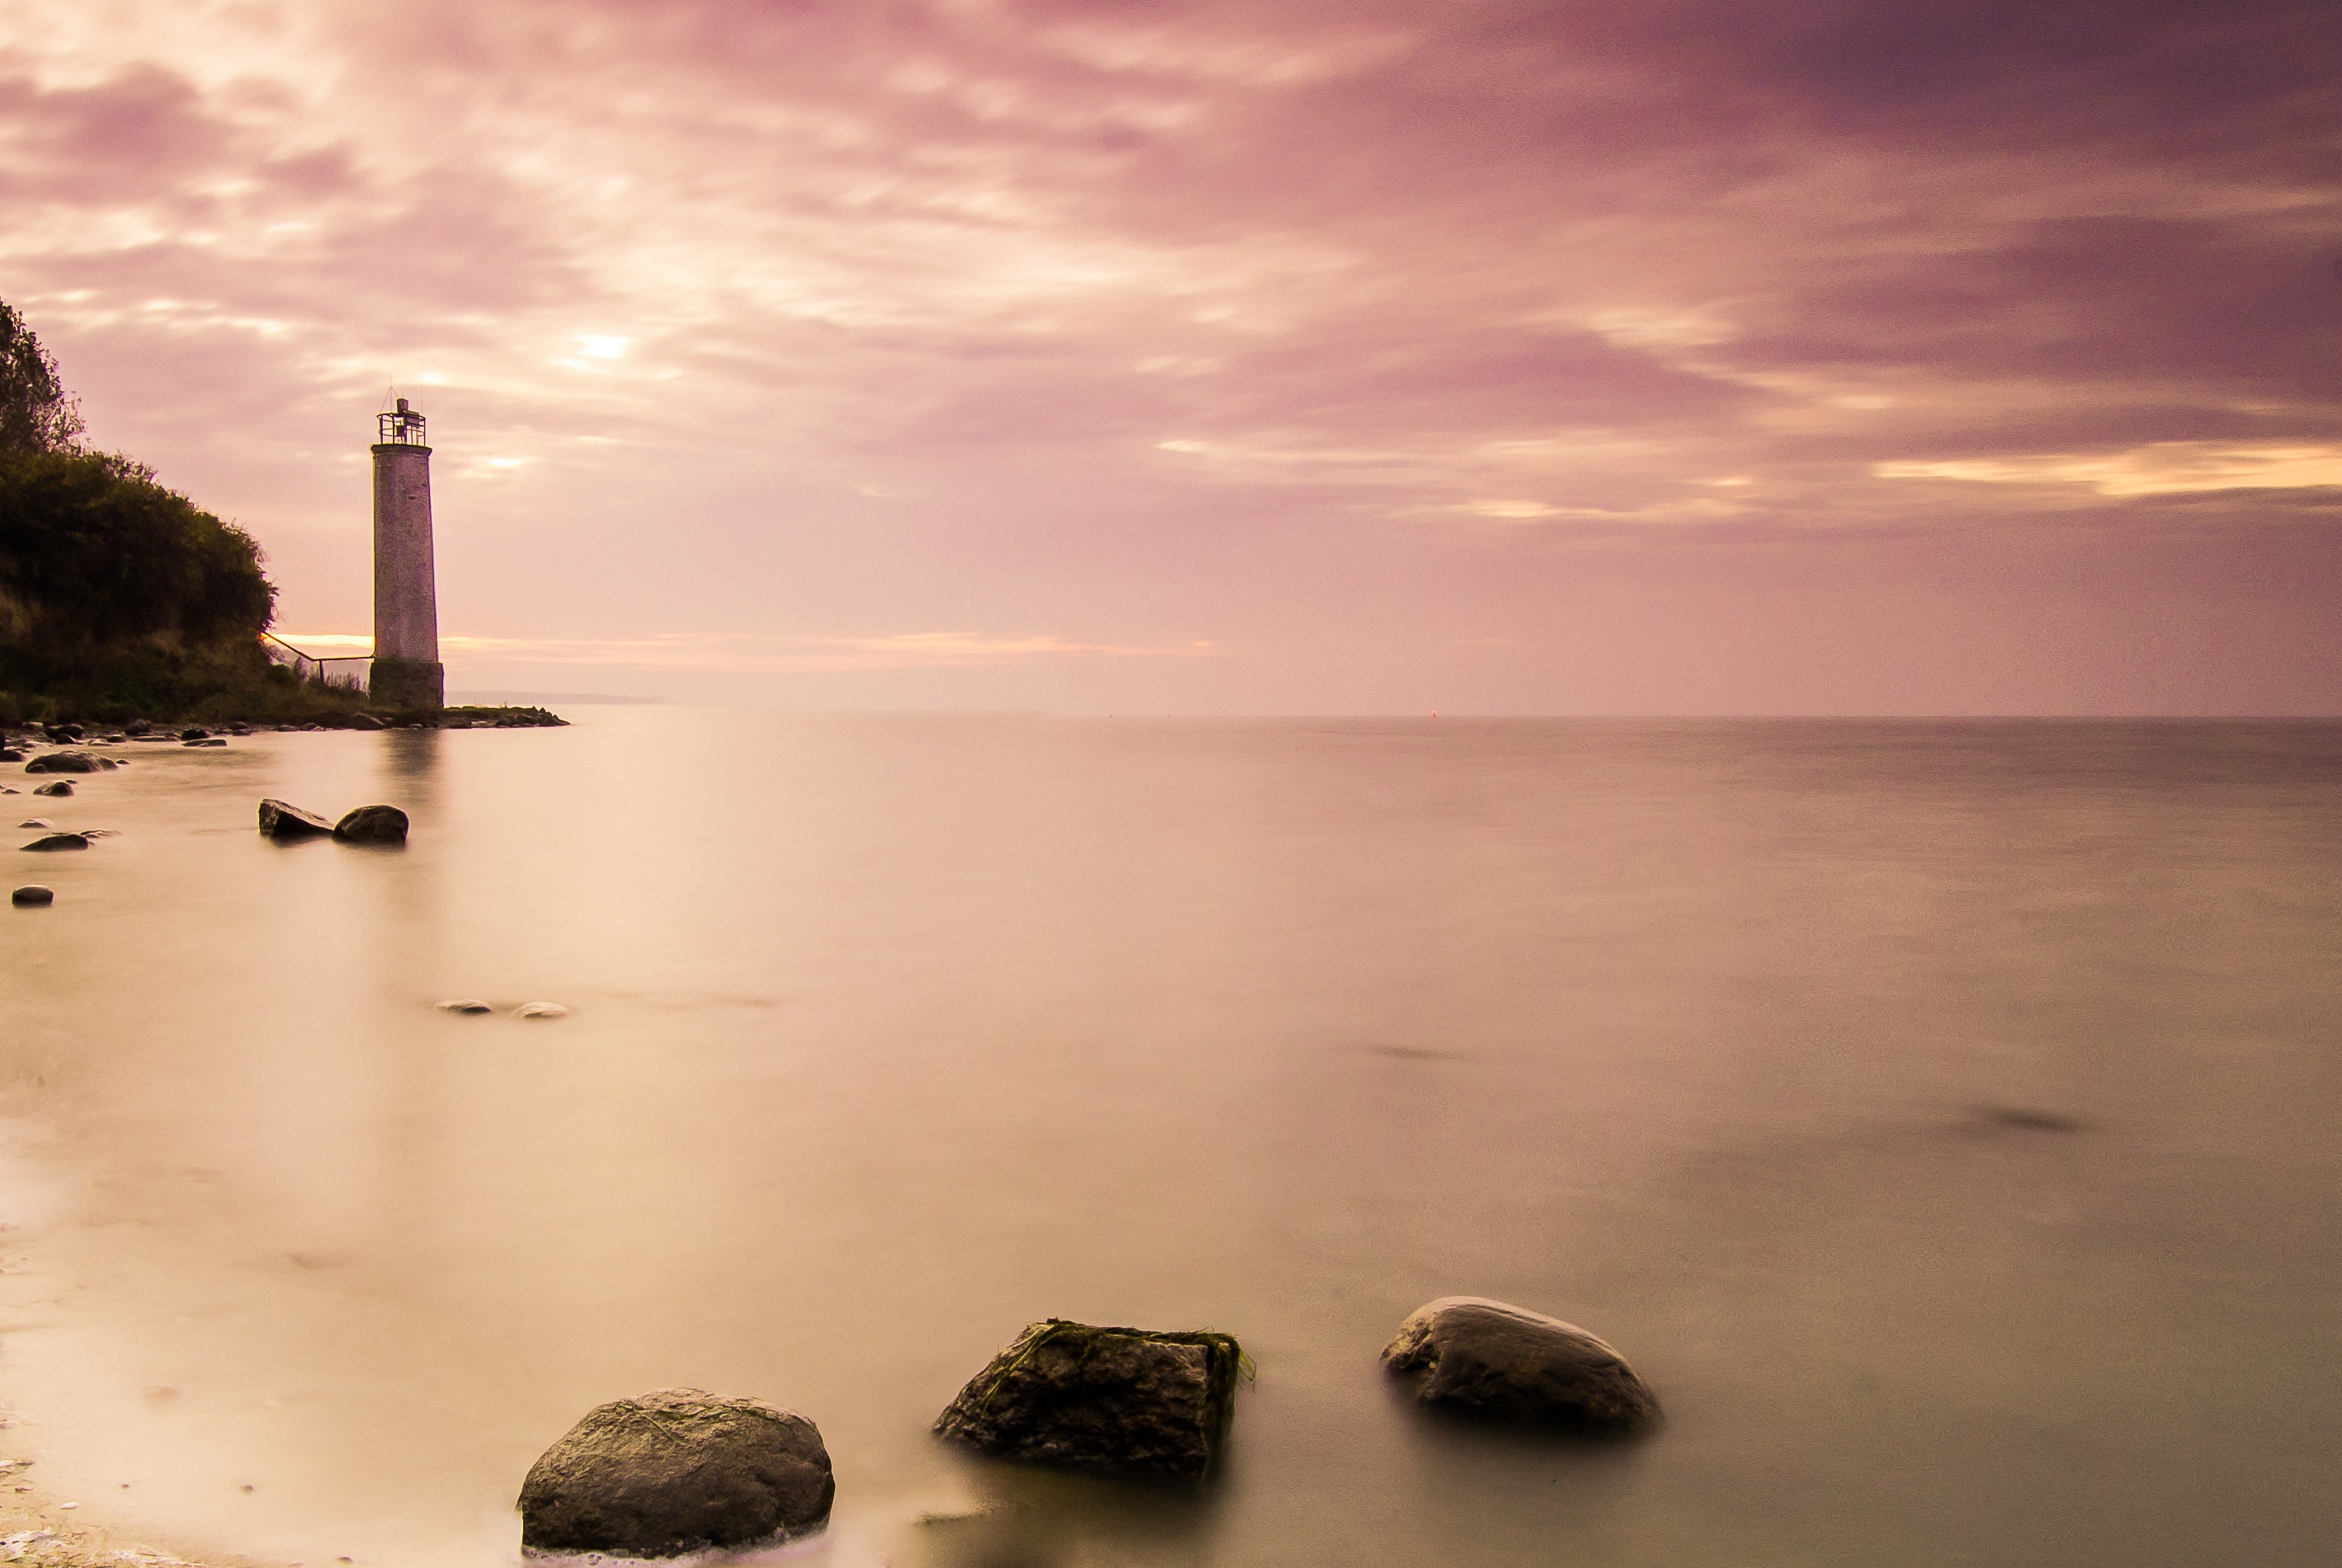
beach, sea, coast, water, sand, rock, ocean, horizon, cloud, lighthouse, sky, sunrise, sunset, sunlight, morning, shore, wave, dawn, dusk, evening, reflection, tower, bay, lighting, material, body of water, r gen, atmospheric phenomenon